Chapel Music

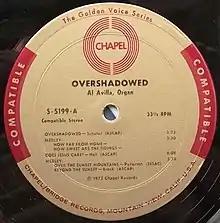
Chapel label, 1972

Chapel Music, formerly Chapel Records is a record label, currently in Nampa, Idaho (relocated from California) that releases religious music. The label was founded in the late 1940s and still releases several CDs each year. It is the long-standing official recorded music publisher of the Seventh-day Adventist Church. Among the artists who have recorded for Chapel are The King's Heralds, Del Delker, The Heritage Singers, Wintley Phipps, and Roy Drusky.